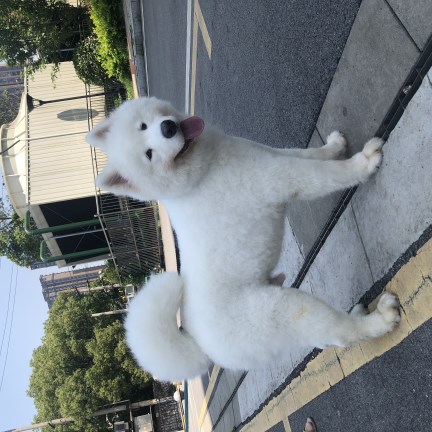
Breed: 2192-n000088-Samoyed